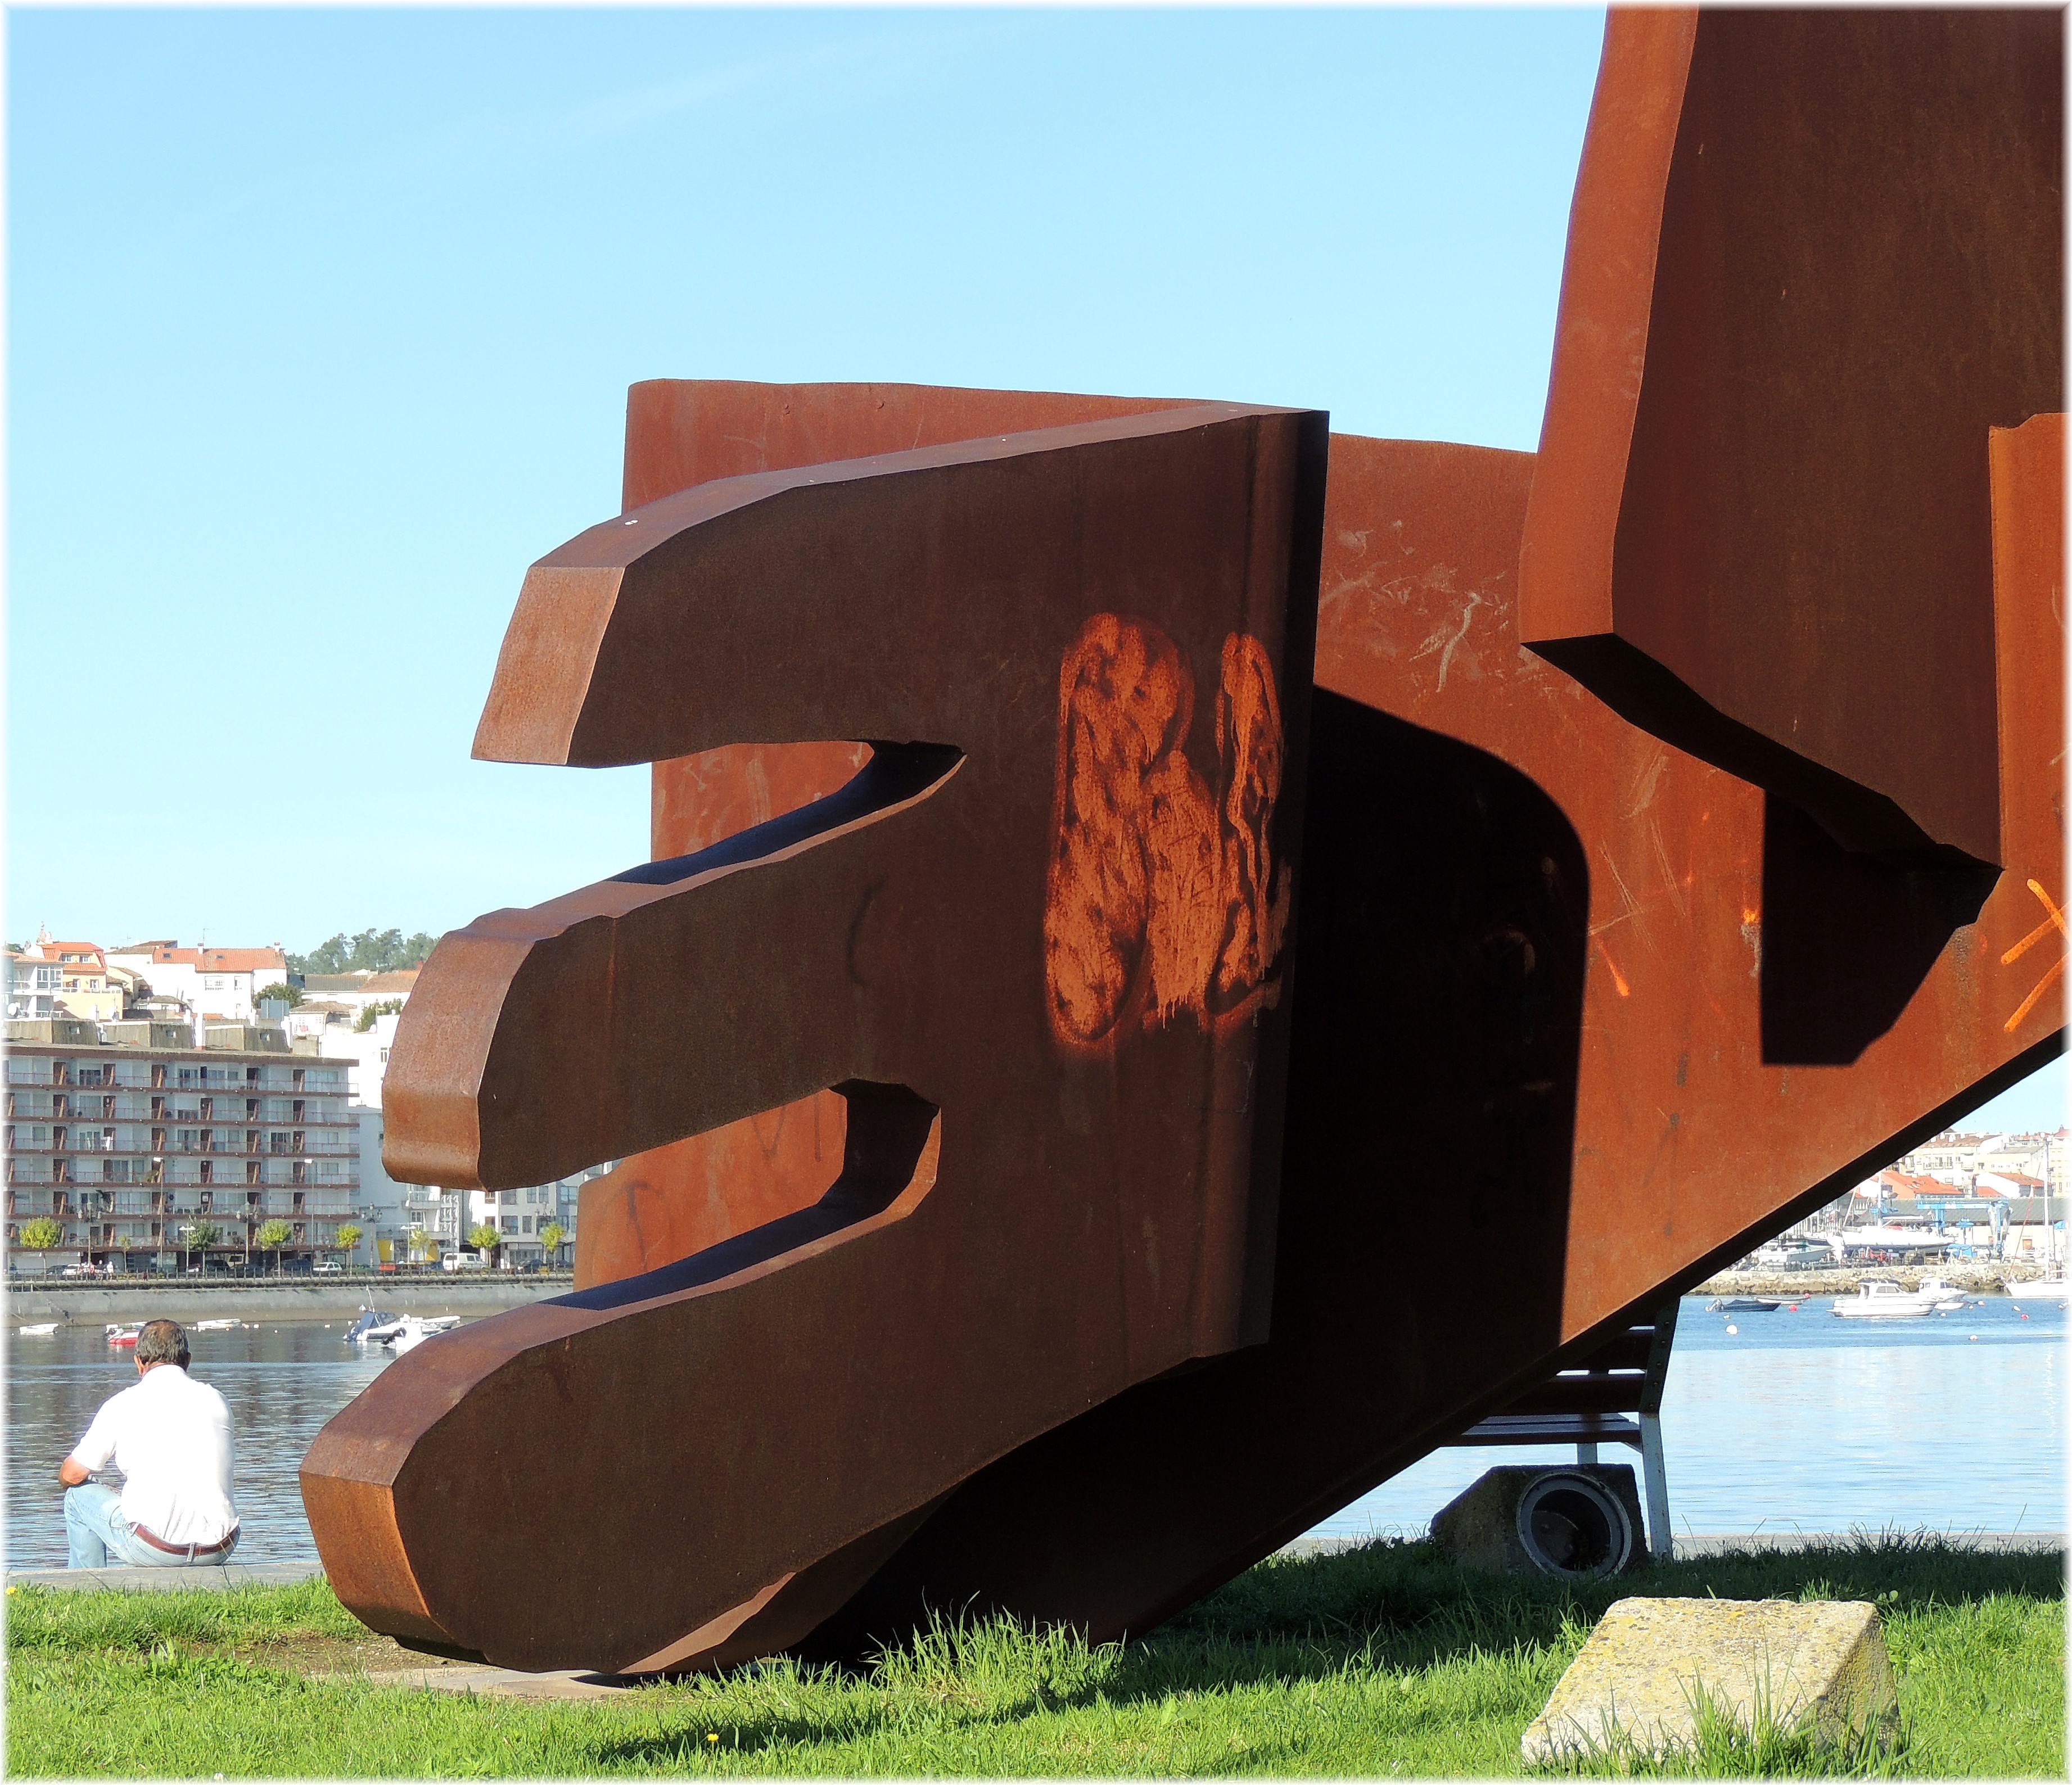
sea, wood, europe, furniture, spain, espagne, europa, mar, escultura, galicia, pontevedra, pueblos, baiona, bayona, riasbaixas, riasbajas, hierro, espana, galiza, galice, pobos, provinciapontevedra, esculpture, ferro, man made object